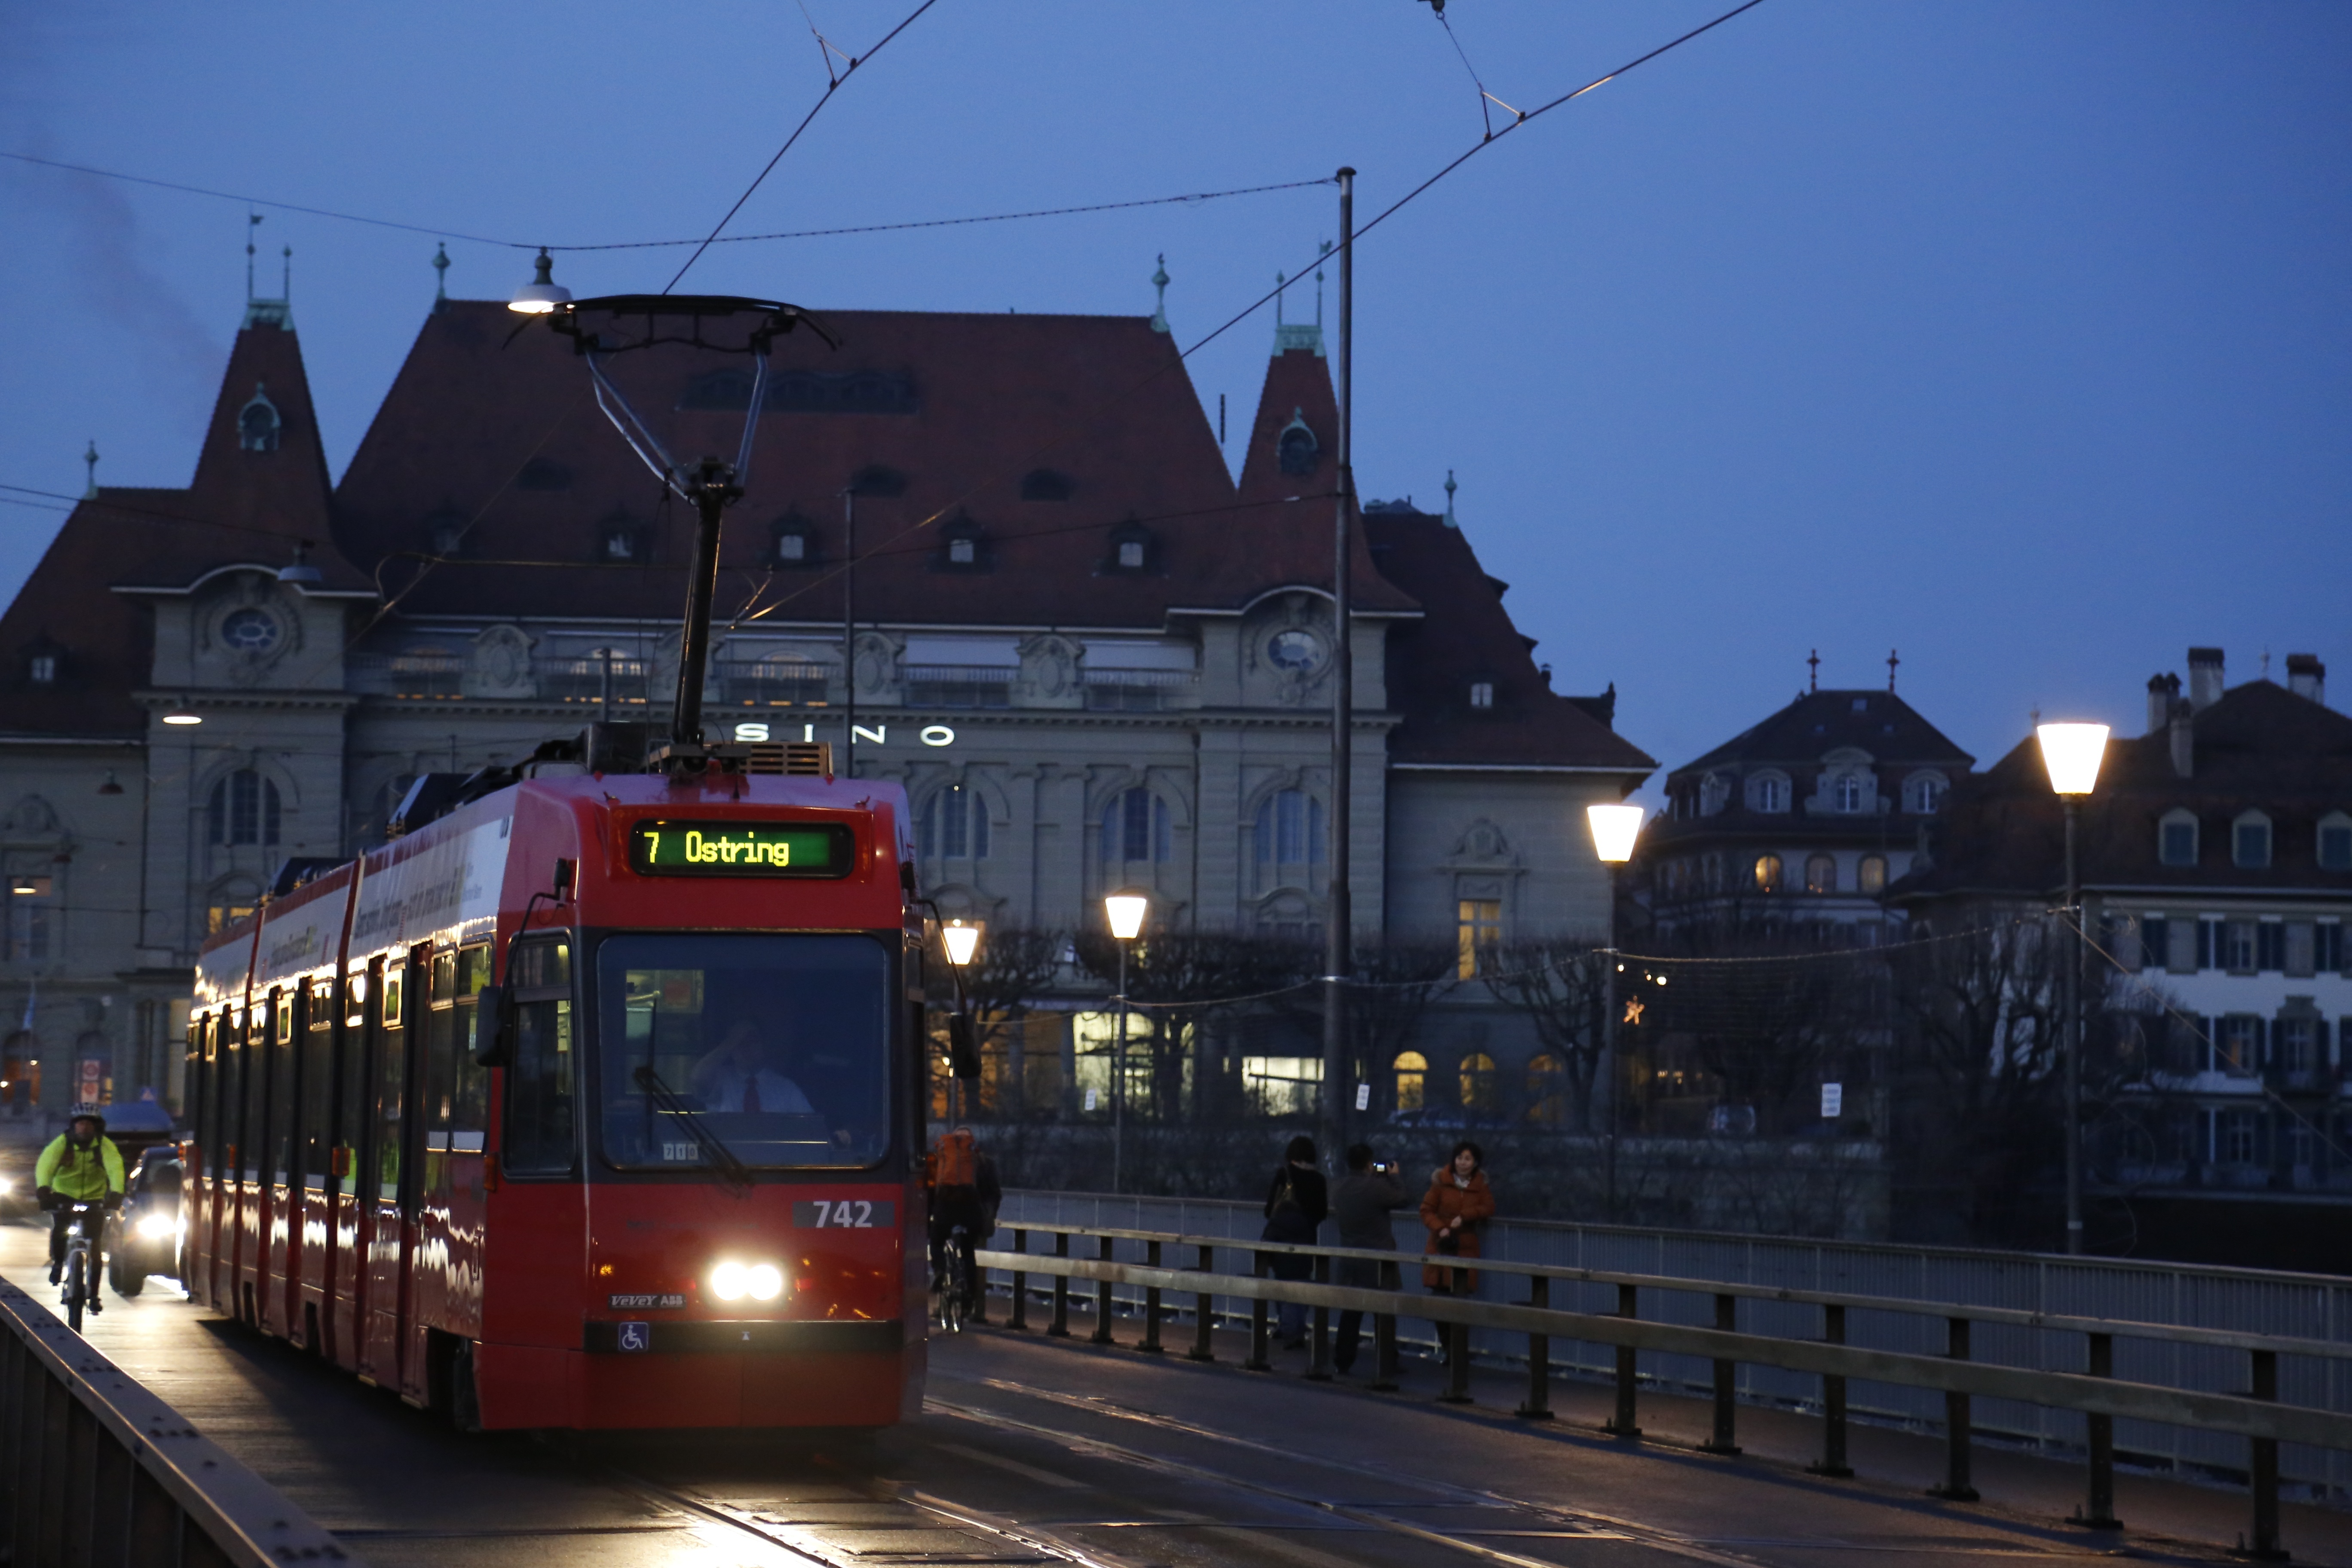
bridge, tram, transport, vehicle, public transport, bern, switzerland, land vehicle, residential area, metropolitan area